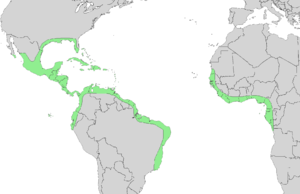
L'Avicennia germinans ou palétuvier blanc ou bois de mèche est un arbre de la famille des Verbenaceae, ou des Acanthaceae selon la classification phylogénétique, poussant dans la mangrove.